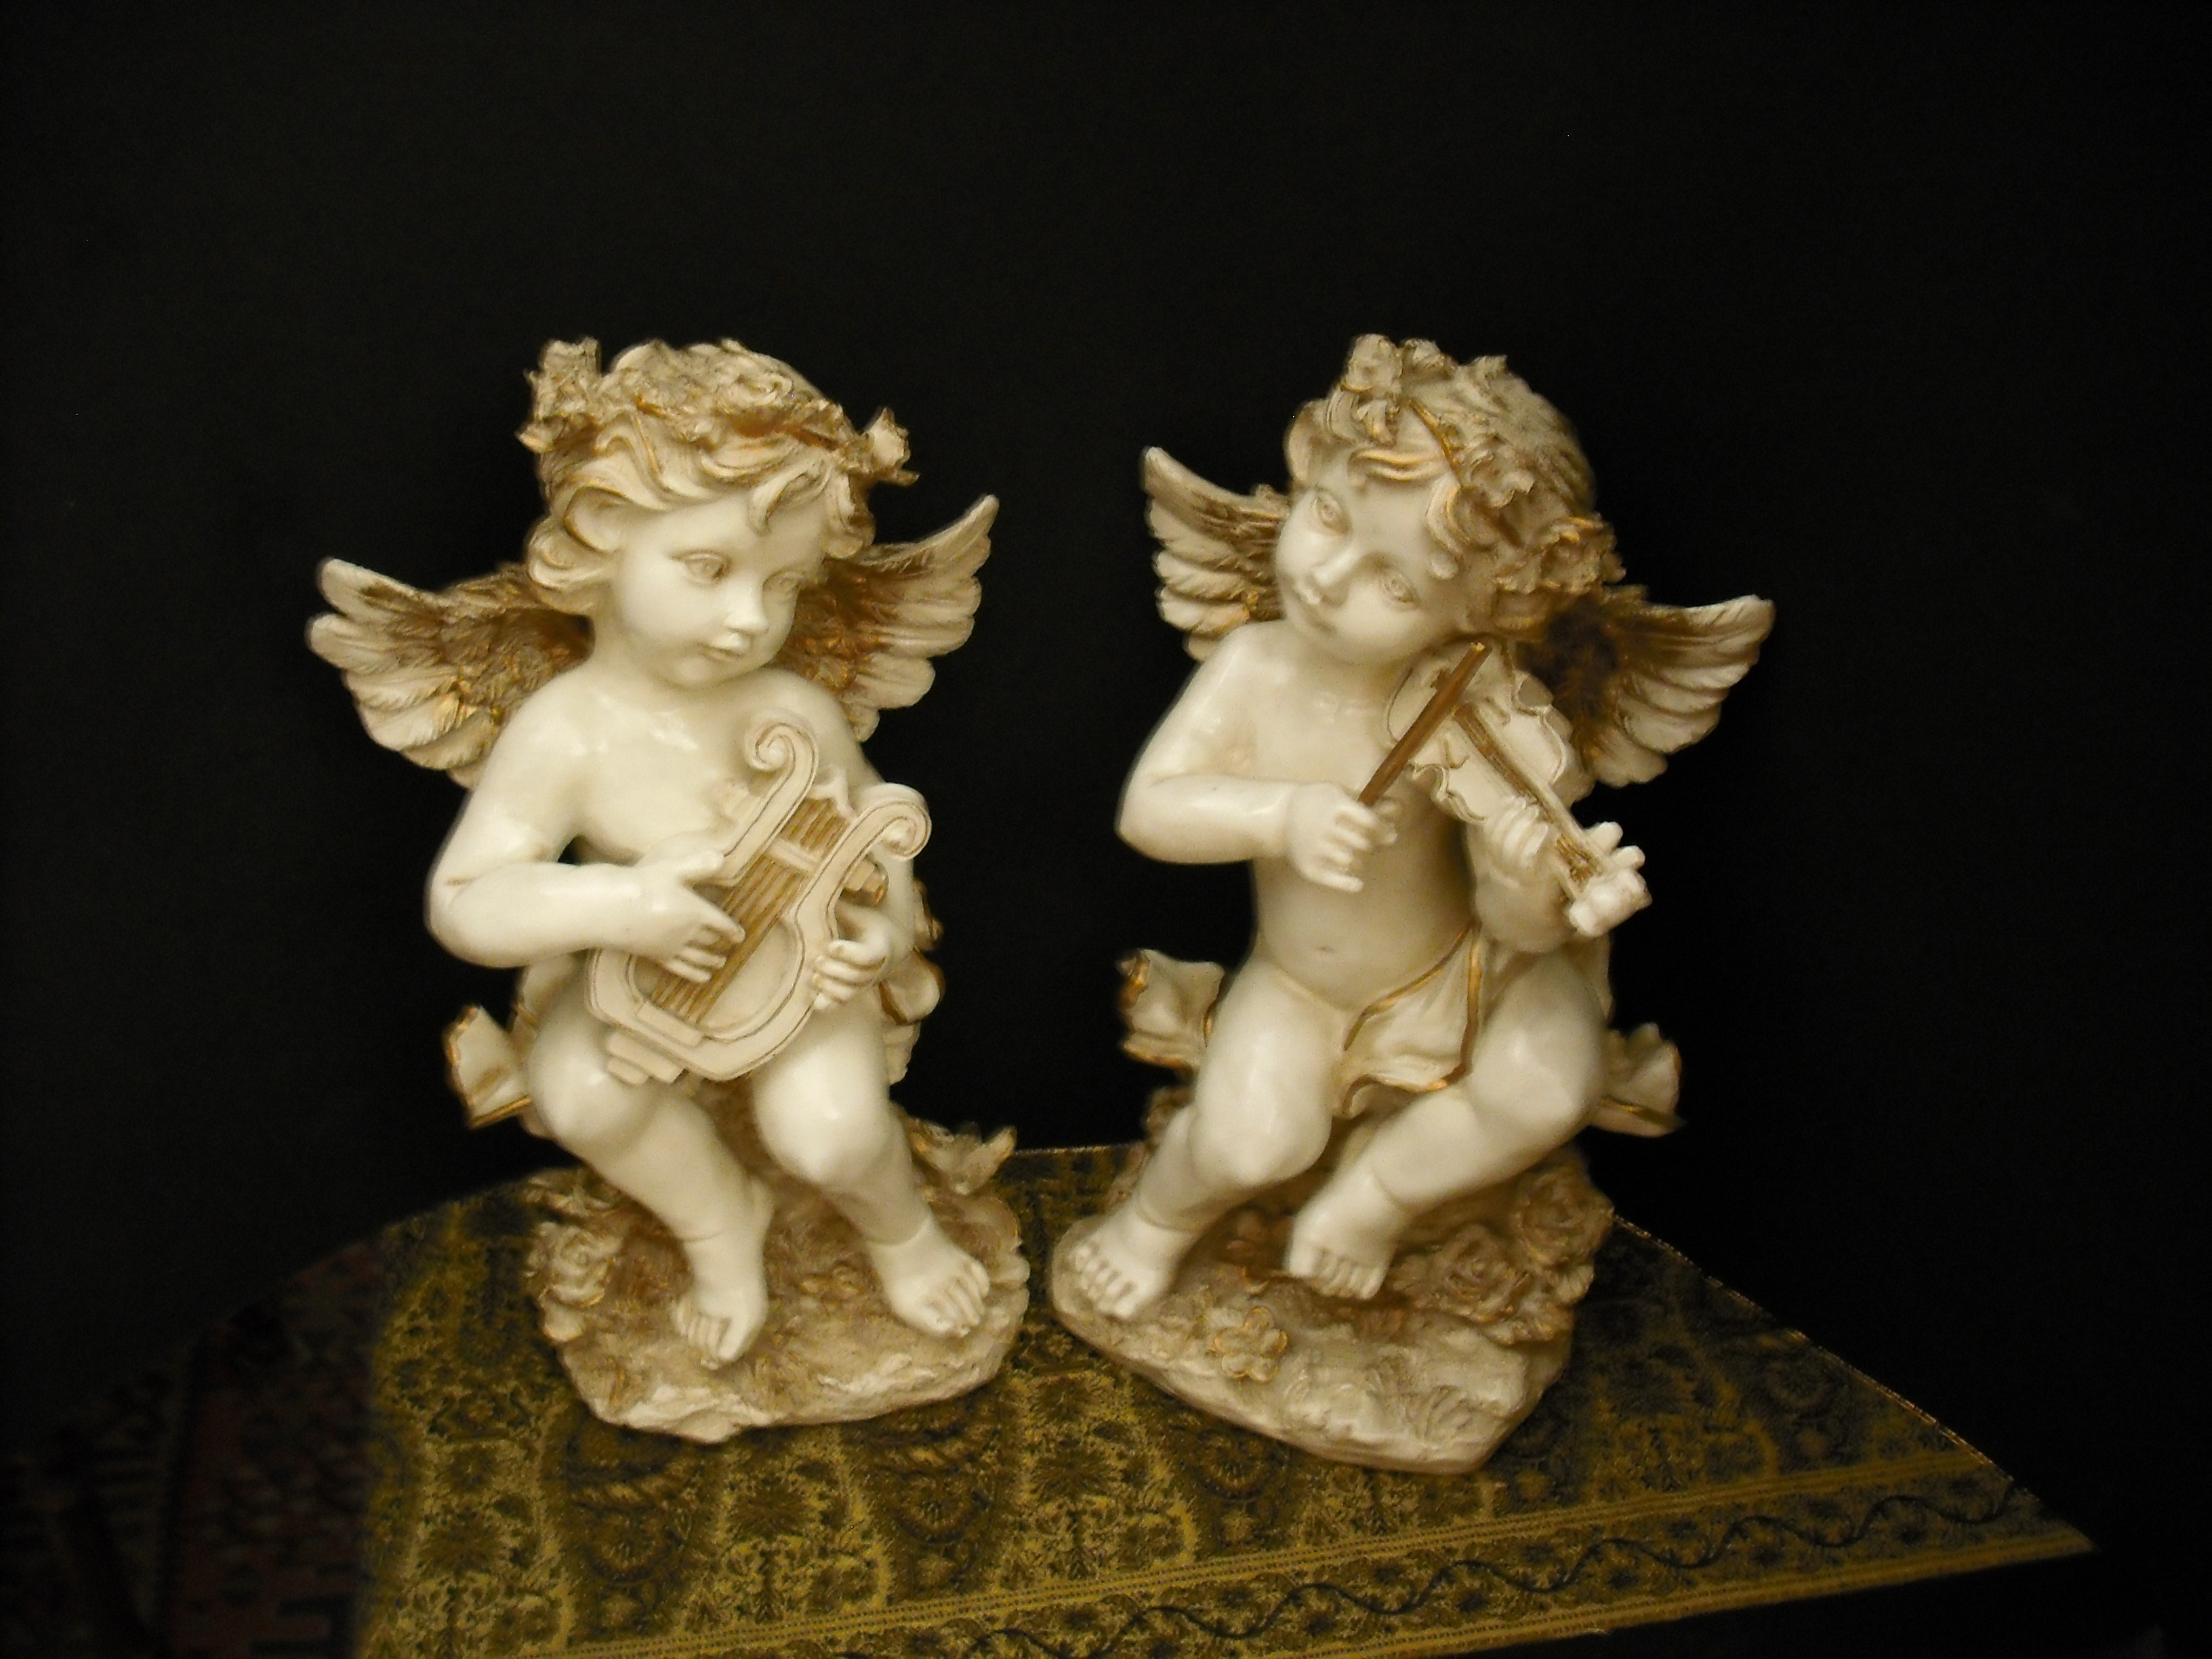
monument, statue, pottery, toy, material, sculpture, angel, art, figurine, carving, angels, mythology, statuettes, ancient history